Gustave Braune House

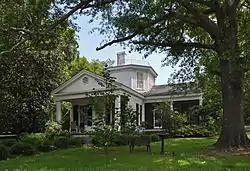

The Gustave Braune House is a historic house at 236 Prairie Street in Eutaw, Alabama, United States.